Doylestown, Ohio

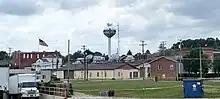
Doylestown's water tower rises from the crest of the hill

Industry returned to Doylestown in the mid-century, albeit in a much smaller way than it had in the previous century, with the establishment of Midwest Container Co. in 1946. The company has produced various plastics from its establishment and continues to this day, as of 2023, though it is now known as Mid-West Poly Pak, Inc. Construction and agriculture remained important industries in Doylestown throughout the 20th century as well.